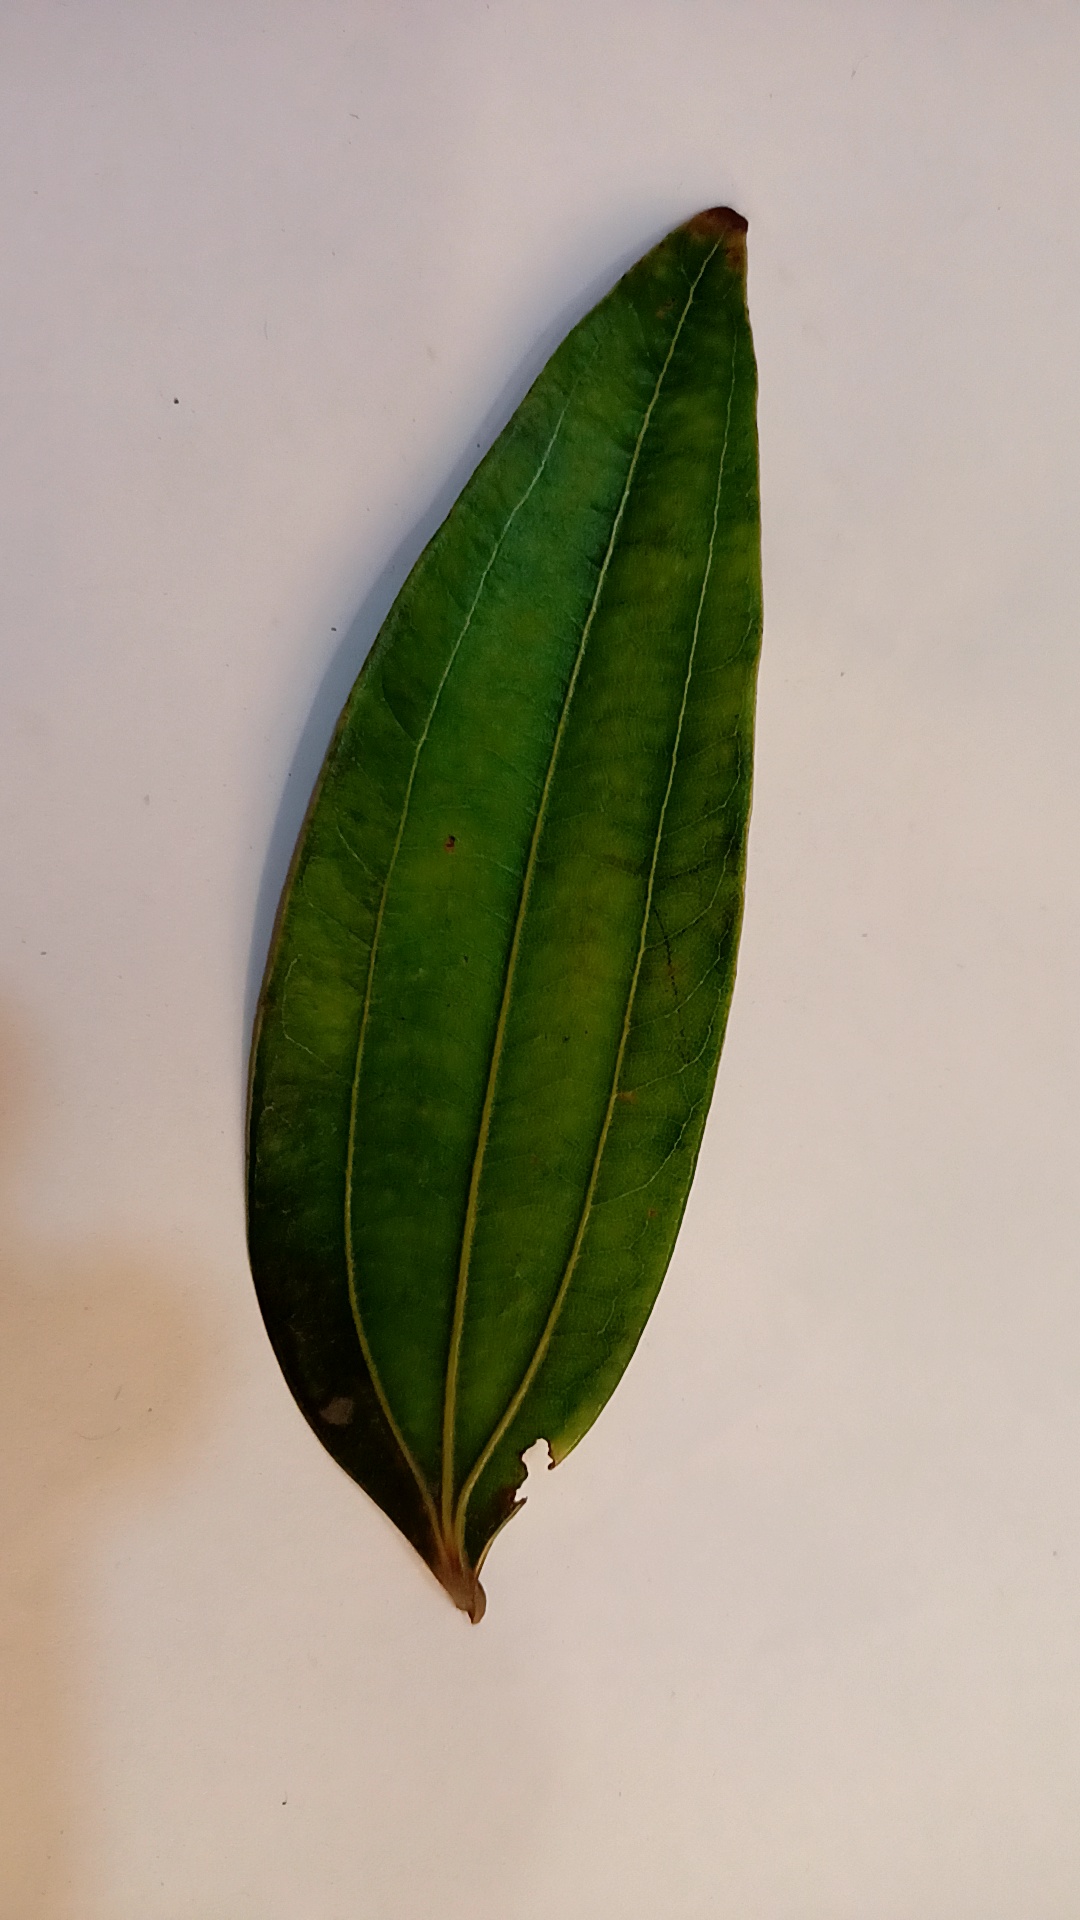
Label: Disease